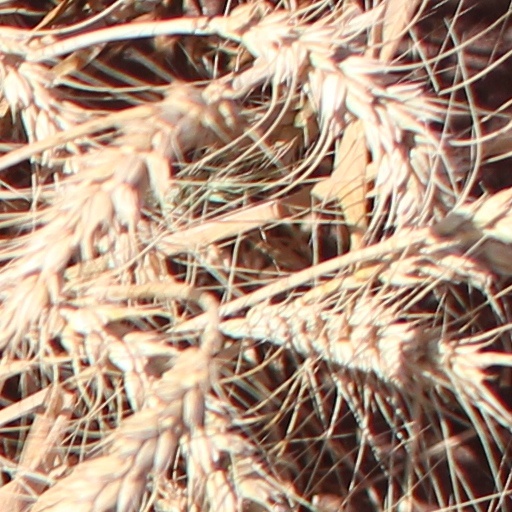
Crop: wheat